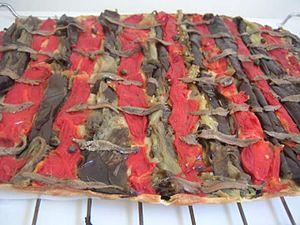
La cuisine catalane est une cuisine méditerranéenne. Elle partage les ingrédients des autres pays du bassin méditerranéen, comme les féculents, les légumes frais, les fruits, l'huile d'olive et les fruits de mer.